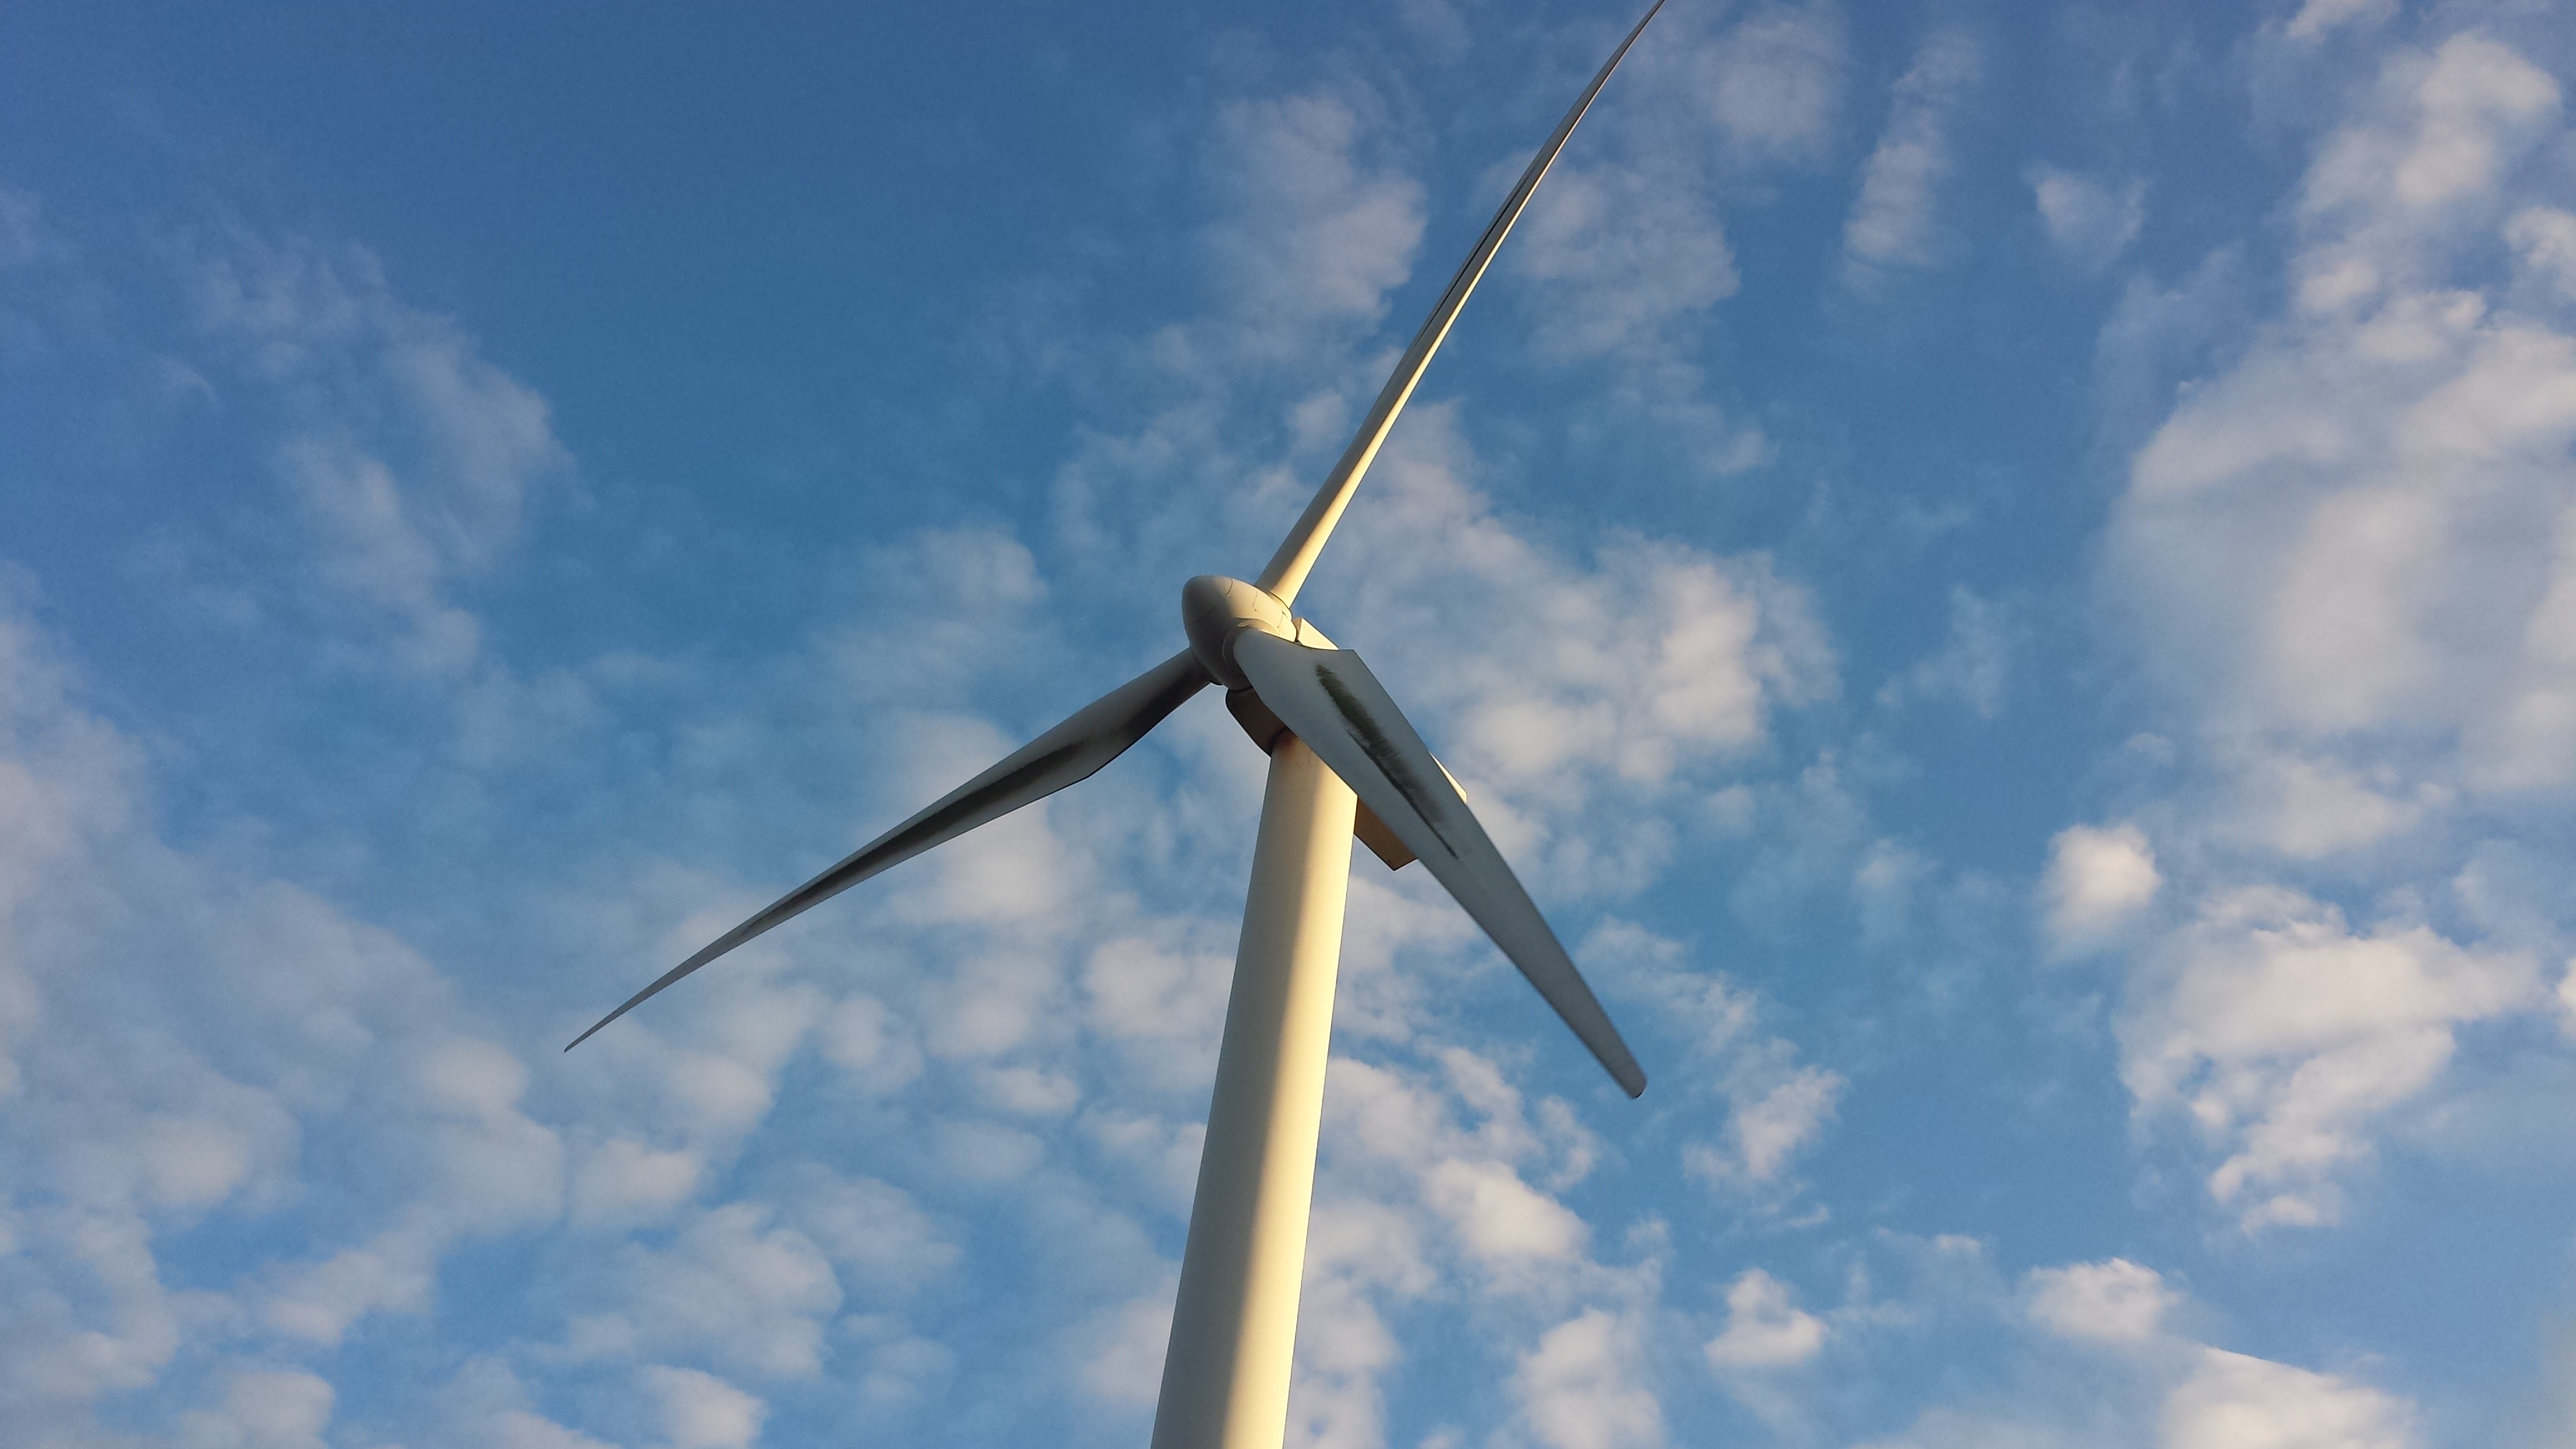
cloud, sky, windmill, wind, mast, machine, blue, wind turbine, energy, clouds, mill, wind farm, windmill head